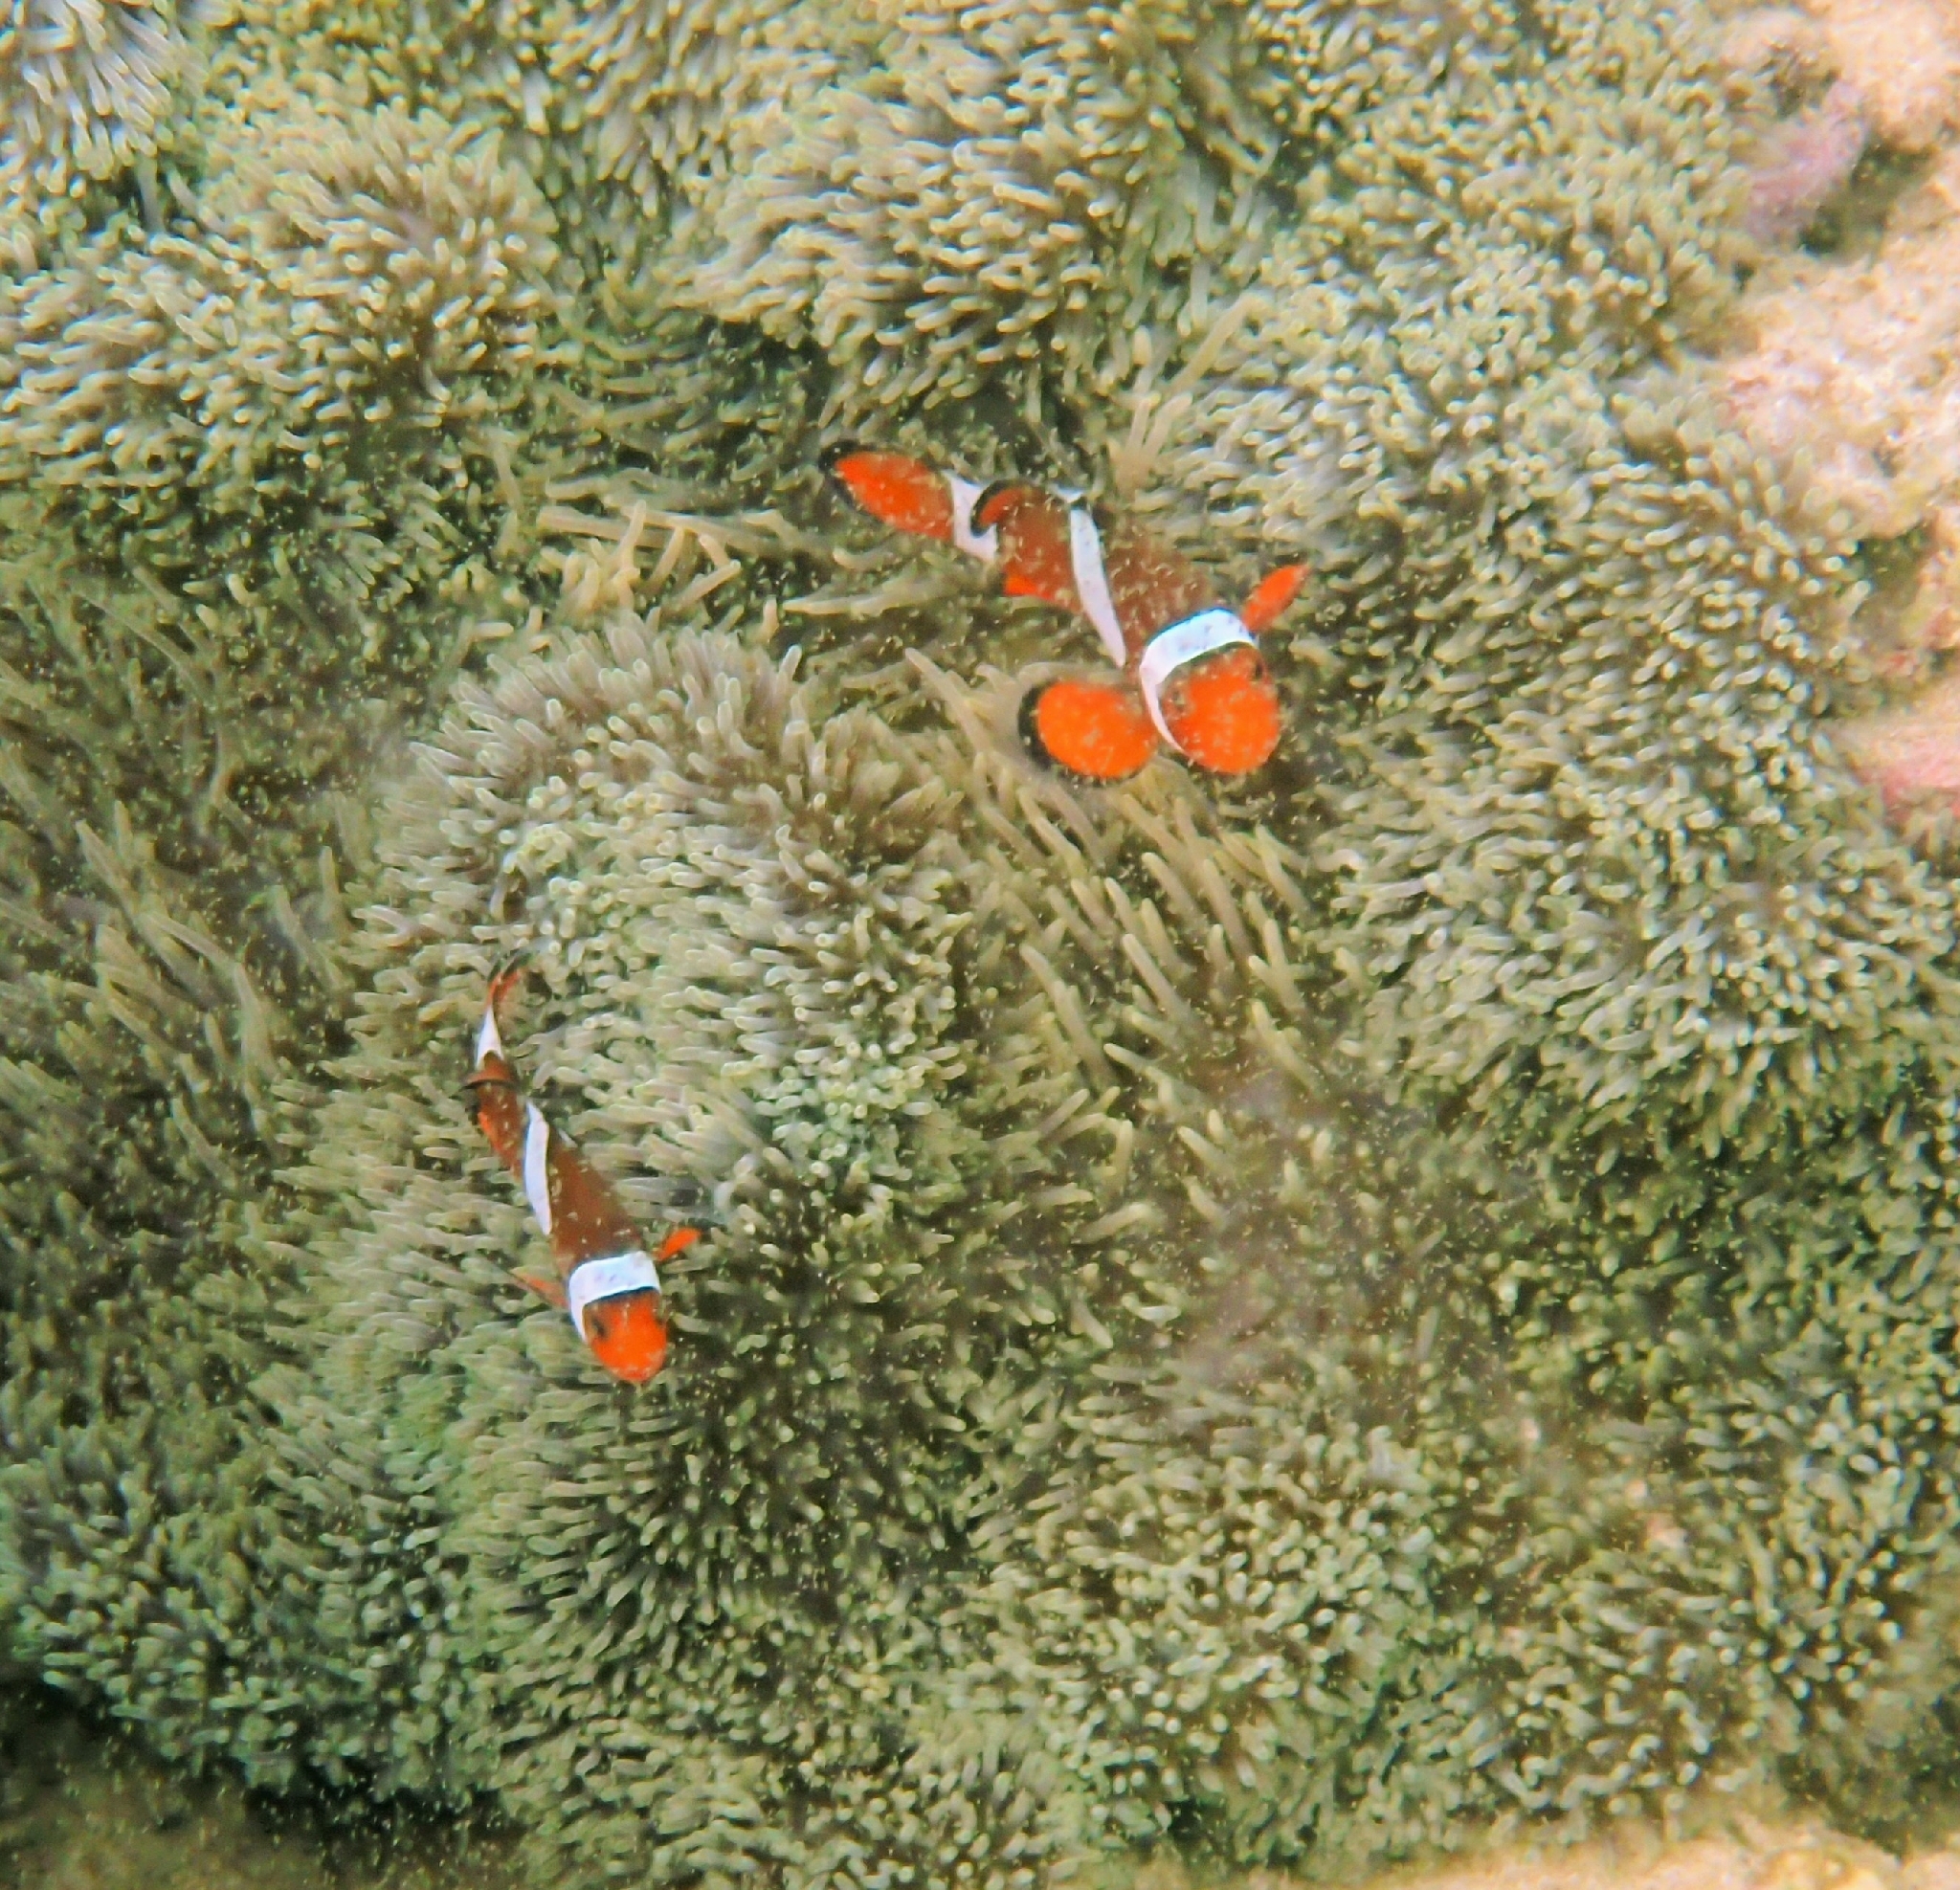
Amphiprion ocellaris (Ocellaris Anemonefish)